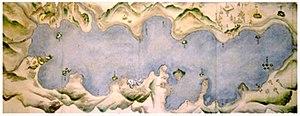
Le lac Chūzenji est un lac naturel d'eau douce du Japon situé à Nikkō dans la préfecture de Tochigi, sur l'île Honshū, au nord de l'agglomération de Tokyo. Cette étendue d'eau, d'une superficie d'environ 11,9 km², constitue la source de la rivière Daiya, un cours d'eau du bassin versant du fleuve Tone. Elle est apparue il y a 17 000 ans, au cours d'une brève période d'activité volcanique du mont Nantai, l'un des sommets des monts Nikkō.